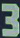
Number: 3